Fine-needle aspiration

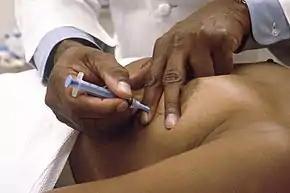
A physician's hands are seen performing a needle biopsy to determine the nature of a lump, either a fluid-filled cyst or solid tumor.

The skin above the area to be biopsied is swabbed with an antiseptic solution and draped with sterile surgical towels. The skin, underlying fat, and muscle may be numbed with a local anesthetic, although this is often not necessary with superficial masses. After locating the mass for biopsy, using X-rays or palpation, a special needle of very fine diameter is passed into the mass. The needle may be inserted and withdrawn several times. There are many reasons for this: